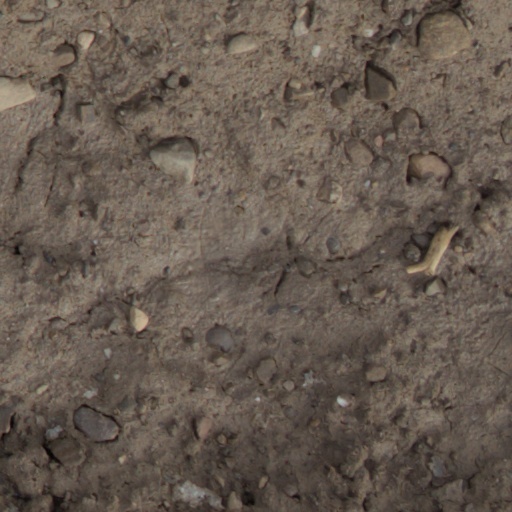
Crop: wheat